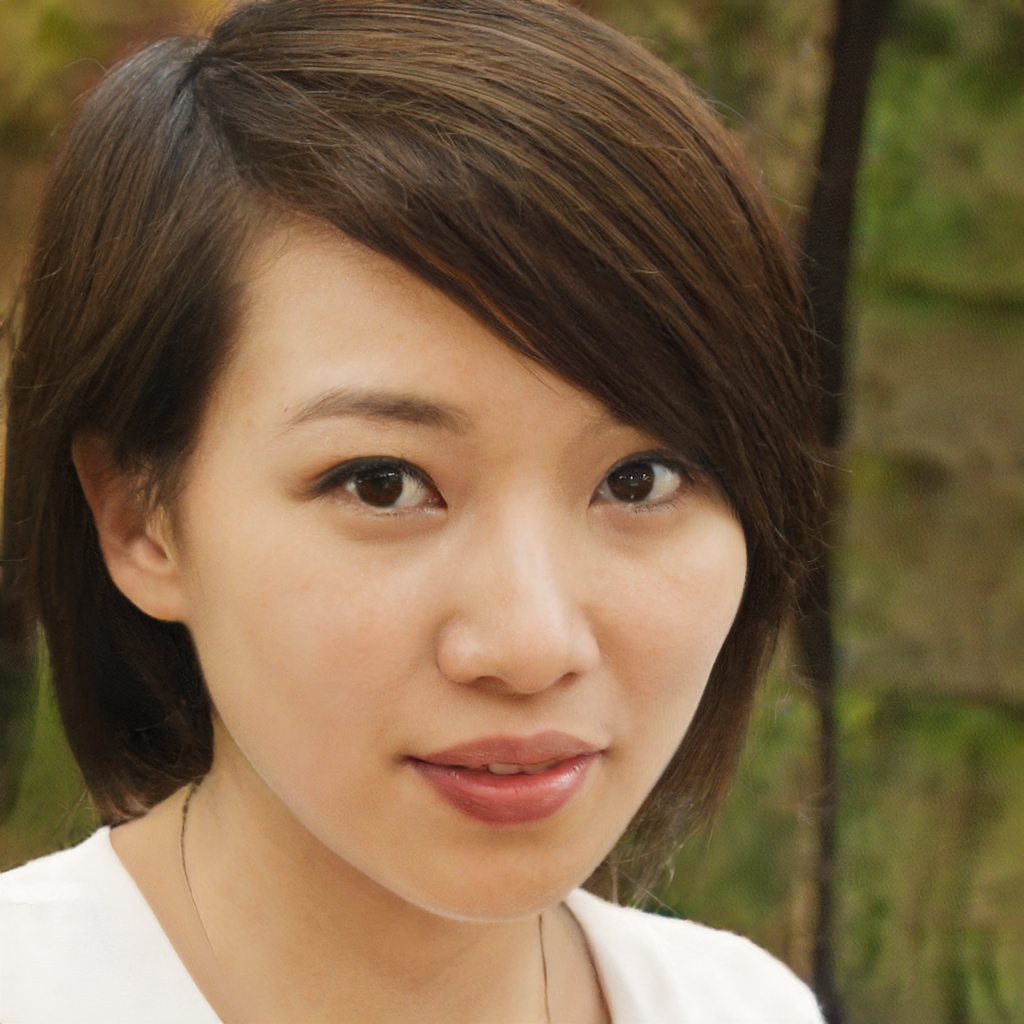
Label: Colored